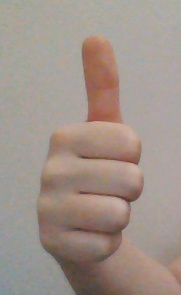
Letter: aleff